Cast iron

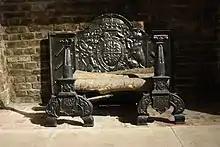
Pair of English firedogs, 1576. These, with firebacks, were common early uses of cast iron, as little strength in the metal was needed.

Cast iron is sometimes melted in a special type of blast furnace known as a cupola, but in modern applications, it is more often melted in electric induction furnaces or electric arc furnaces. After melting is complete, the molten cast iron is poured into a holding furnace or ladle.